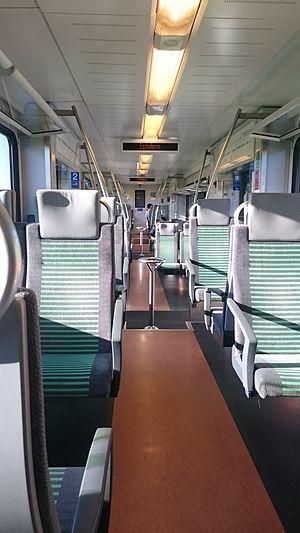
Vue de l'intérieur de la rame automotrice LEB RBe 4/8 44.
Les automotrices RBe 4/8 nᵒ 41 à 50 sont des automotrices électriques, fabriqué par Stadler Rail pour la compagnie du chemin de fer Lausanne-Échallens-Bercher.